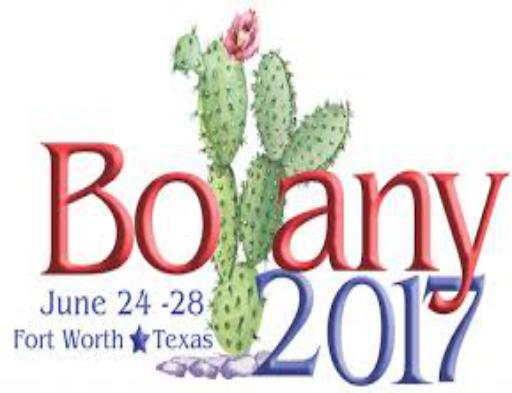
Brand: Botany
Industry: Others